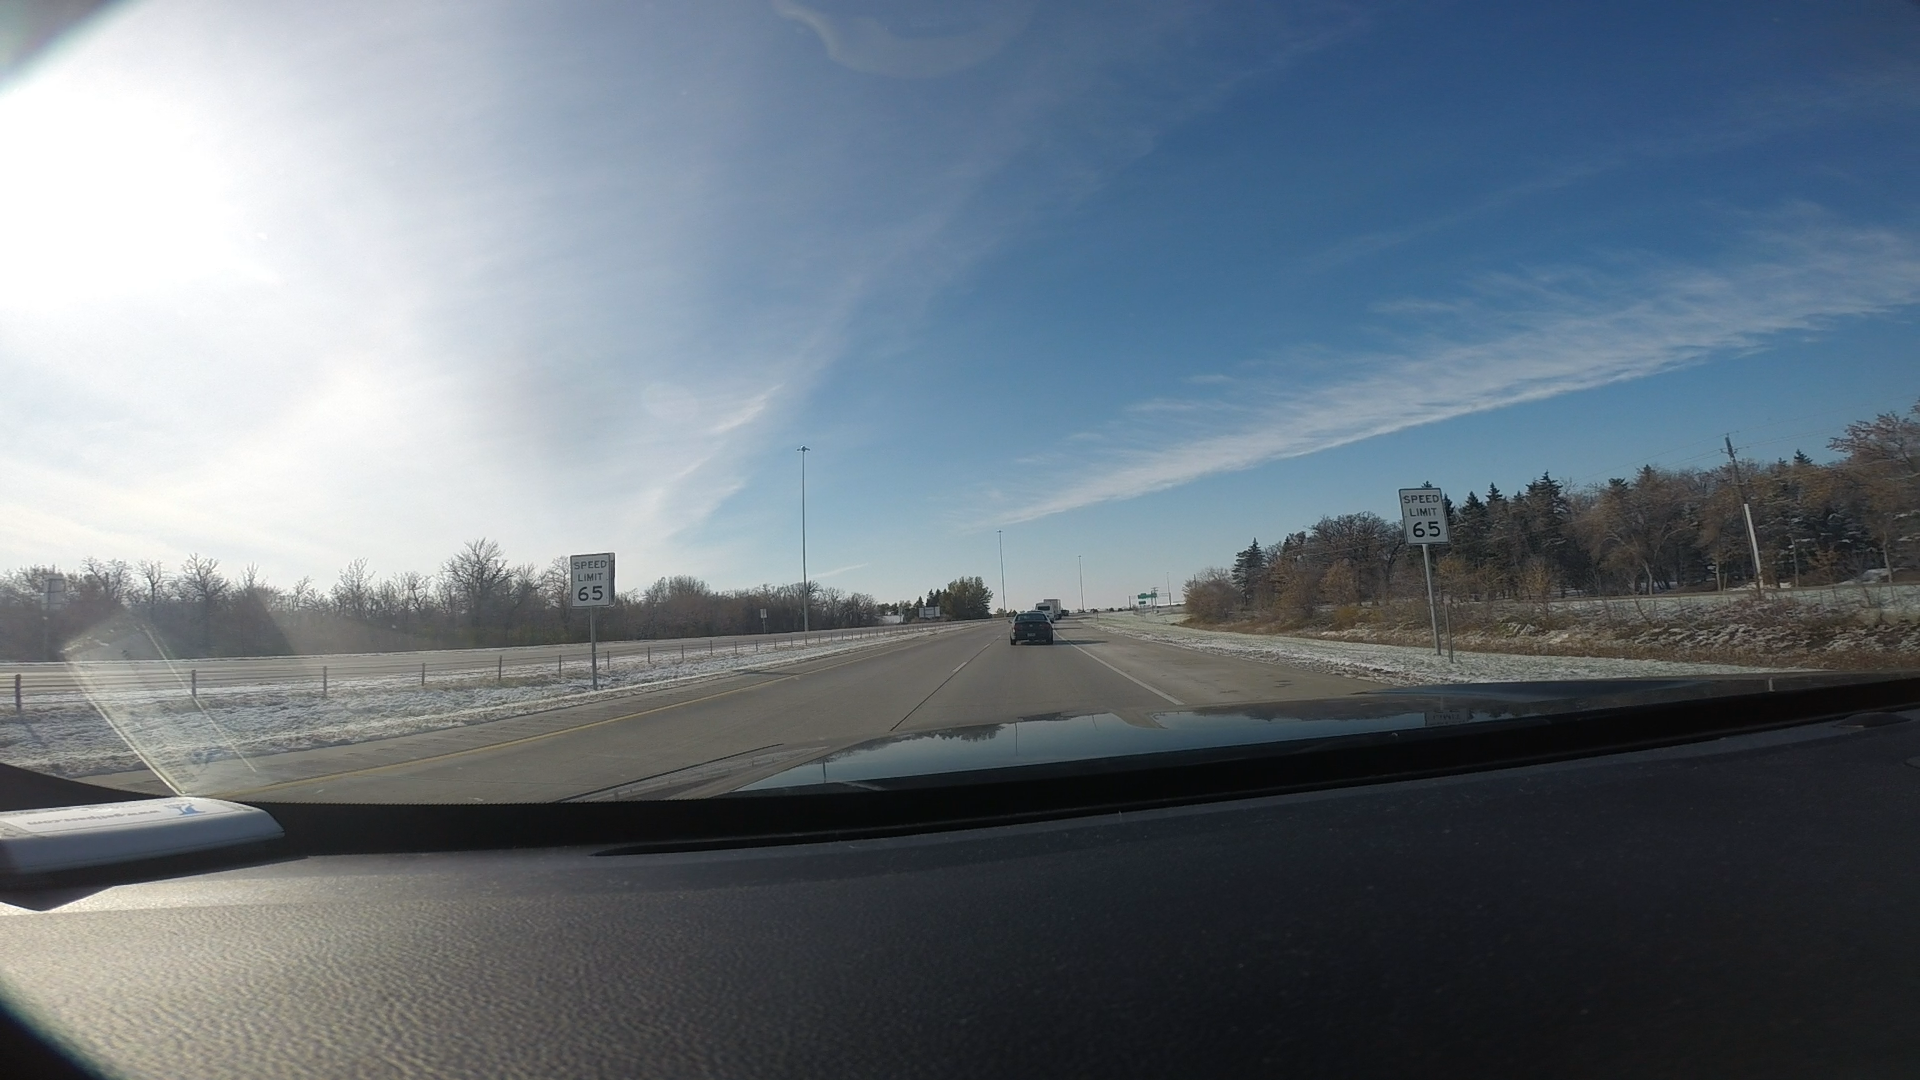
Speed limit sign label: mph65